Air France

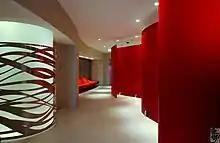
Air France's Le Salon La Première

Air France offers a mix of three and four cabin configurations for international long haul routes, featuring La Première (select aircraft), Business, Premium Economy and Economy. Personal screens with audio video on demand is available in all cabins on all long-haul aircraft. European short-haul and medium-haul flights feature a three cabin configuration with Business, Premium Economy, and Economy.